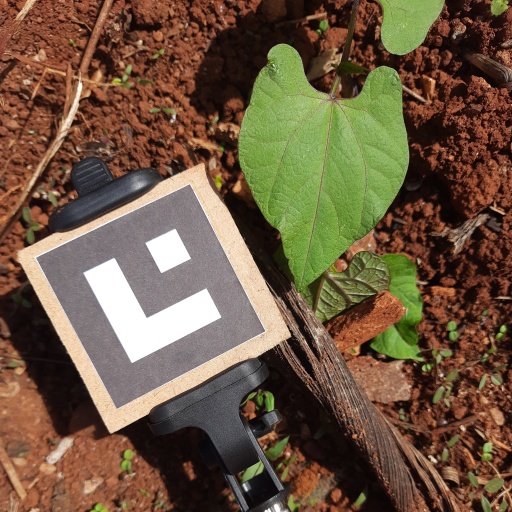
Observations: flat surface, no eating holes, under sunlight